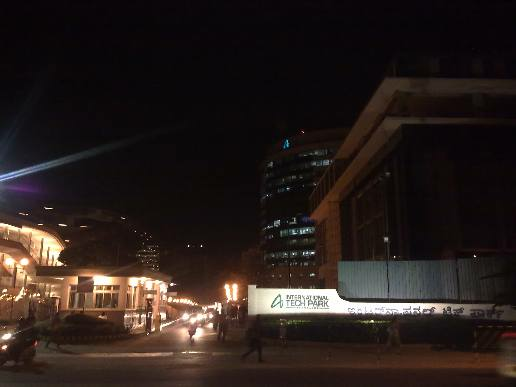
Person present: No